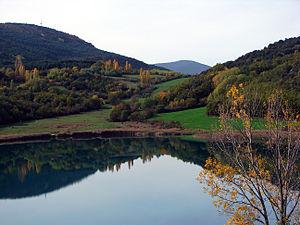
L'étang de Montcortés est un site d'importance communautaire situé sur la commune de Baix Pallars, dans la région de Pallars Sobirà, dans la province de Lleida. C'est une formation d'origine karstique. Avec les étangs de Basturs, c'est le seul des Pyrénées à ne pas être d'origine glaciaire. La réserve naturelle couvre une superficie de 45,05 ha. Cet espace appartient aussi à Natura 2000 et a été approuvée en décembre 1997. Son hydrologie est largement contrôlée par les apports des eaux souterraines pour compenser les pertes de l'étang à la fois par évaporation et par un petit ruisseau émissaire situé sur sa bordure nord.